Lehmannia marginata

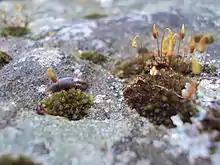
A small "Lehmannia marginata" browsing on lichen amid moss patches

Lehmannia marginata is a species of air-breathing land slug, a terrestrial pulmonate gastropod mollusk in the family Limacidae. Sometimes classified in the genus "Limax", the species is distinct in its ecology, and its nearly transparent body. It is a medium-sized species, rarely exceeding 12 cm in body length. The body is fairly long and narrow, with a marked keel. The keel looks lighter than the remaining body against the darker innards.